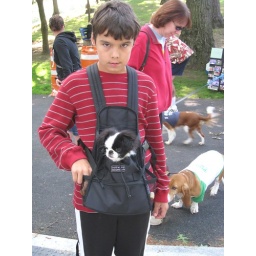
boy with dog in bag